Tooth Fairy (2010 film)

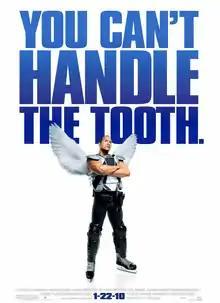
Theatrical release poster(with no logo title)

Tooth Fairy is a 2010 fantasy comedy family film directed by Michael Lembeck and produced by Jason Blum, Mark Ciardi and Gordon Gray. It was written by Lowell Ganz, Babaloo Mandel, Randi Mayem Singer, Joshua Sternin and Jennifer Ventimilia with music by George S. Clinton, and stars Dwayne Johnson in the title role, Ashley Judd, and Julie Andrews.